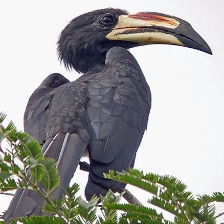
Species: AFRICAN PIED HORNBILL
Scientific name: TOCKUS FASCIATUS
ImageNet parent category: hornbill